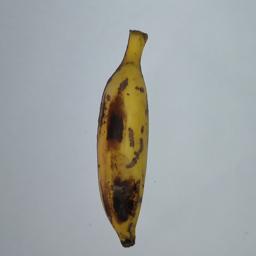
Banana variety: Champa Kola